The Factory (novel)

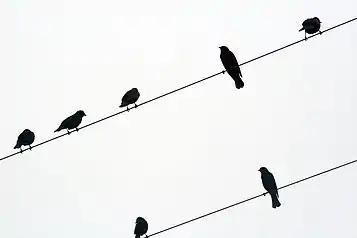
A visual representation of what a cluster of Oyamada's Factory Shags might look like.

Hiroko Oyamada's novella switches between first person perspectives of the three main characters; however, there is no identifying signal for each shift. Without any indicator of who is thinking in each section, it gives the novella a uniformity of consciousness between the main characters. The perspectives become more interwoven the further one reads, sometimes switching perspectives mid-section and losing sequential order. The concept of time disappears entirely, and at the end, the reader finds out fifteen years have passed without their knowing. This endless confusion strengthens the feeling of powerlessness, recreating within the reader the mindless disconnect the factory workers experience. As the novel progresses, the characters transition from a mild confusion to a self-aware acceptance and then to despair. Yoshiko comes to the realization that she actually does not want to work, that life means much more.